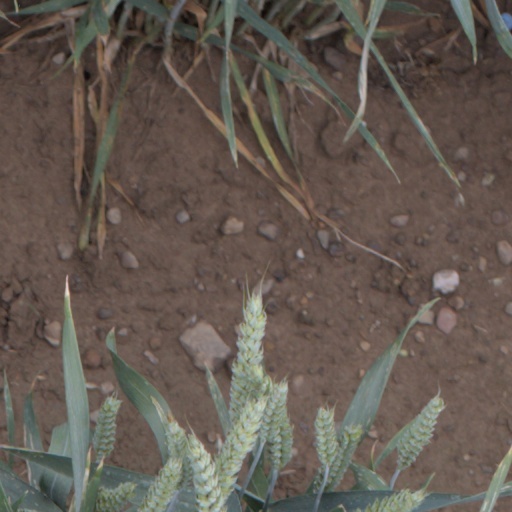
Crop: wheat